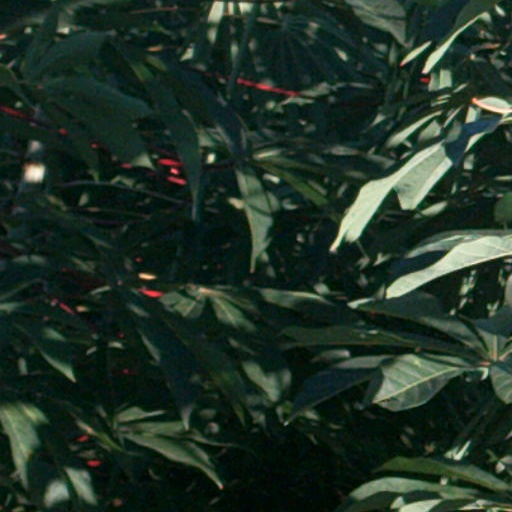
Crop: cassava